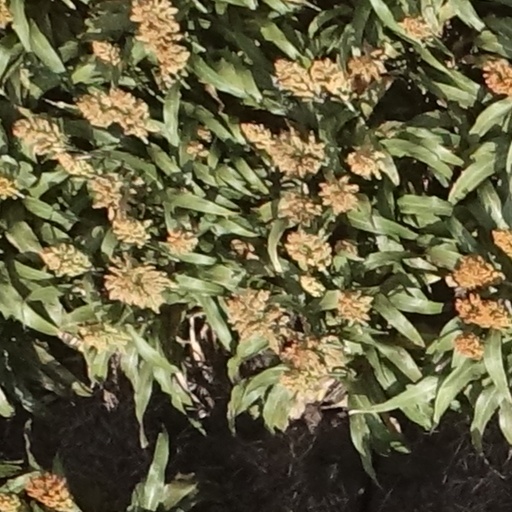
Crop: sorghum